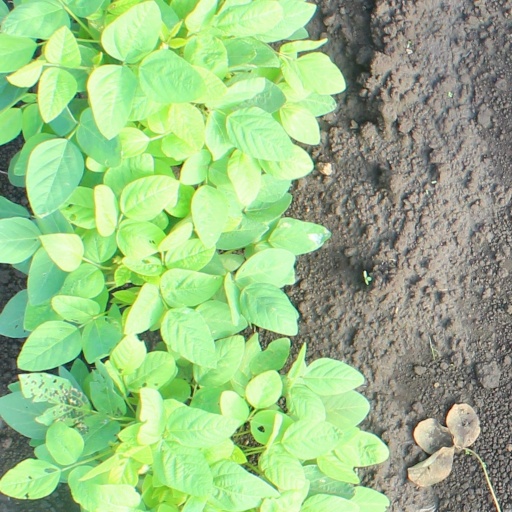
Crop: soybean